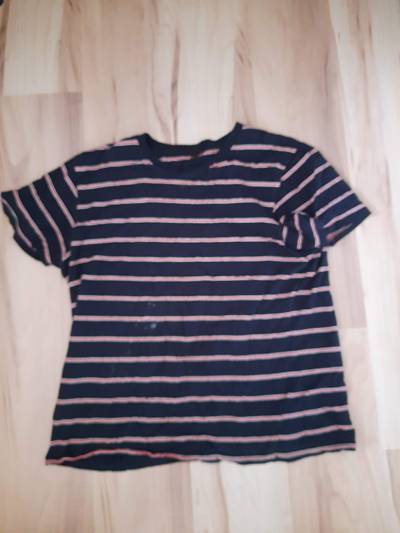
Waste category: clothes